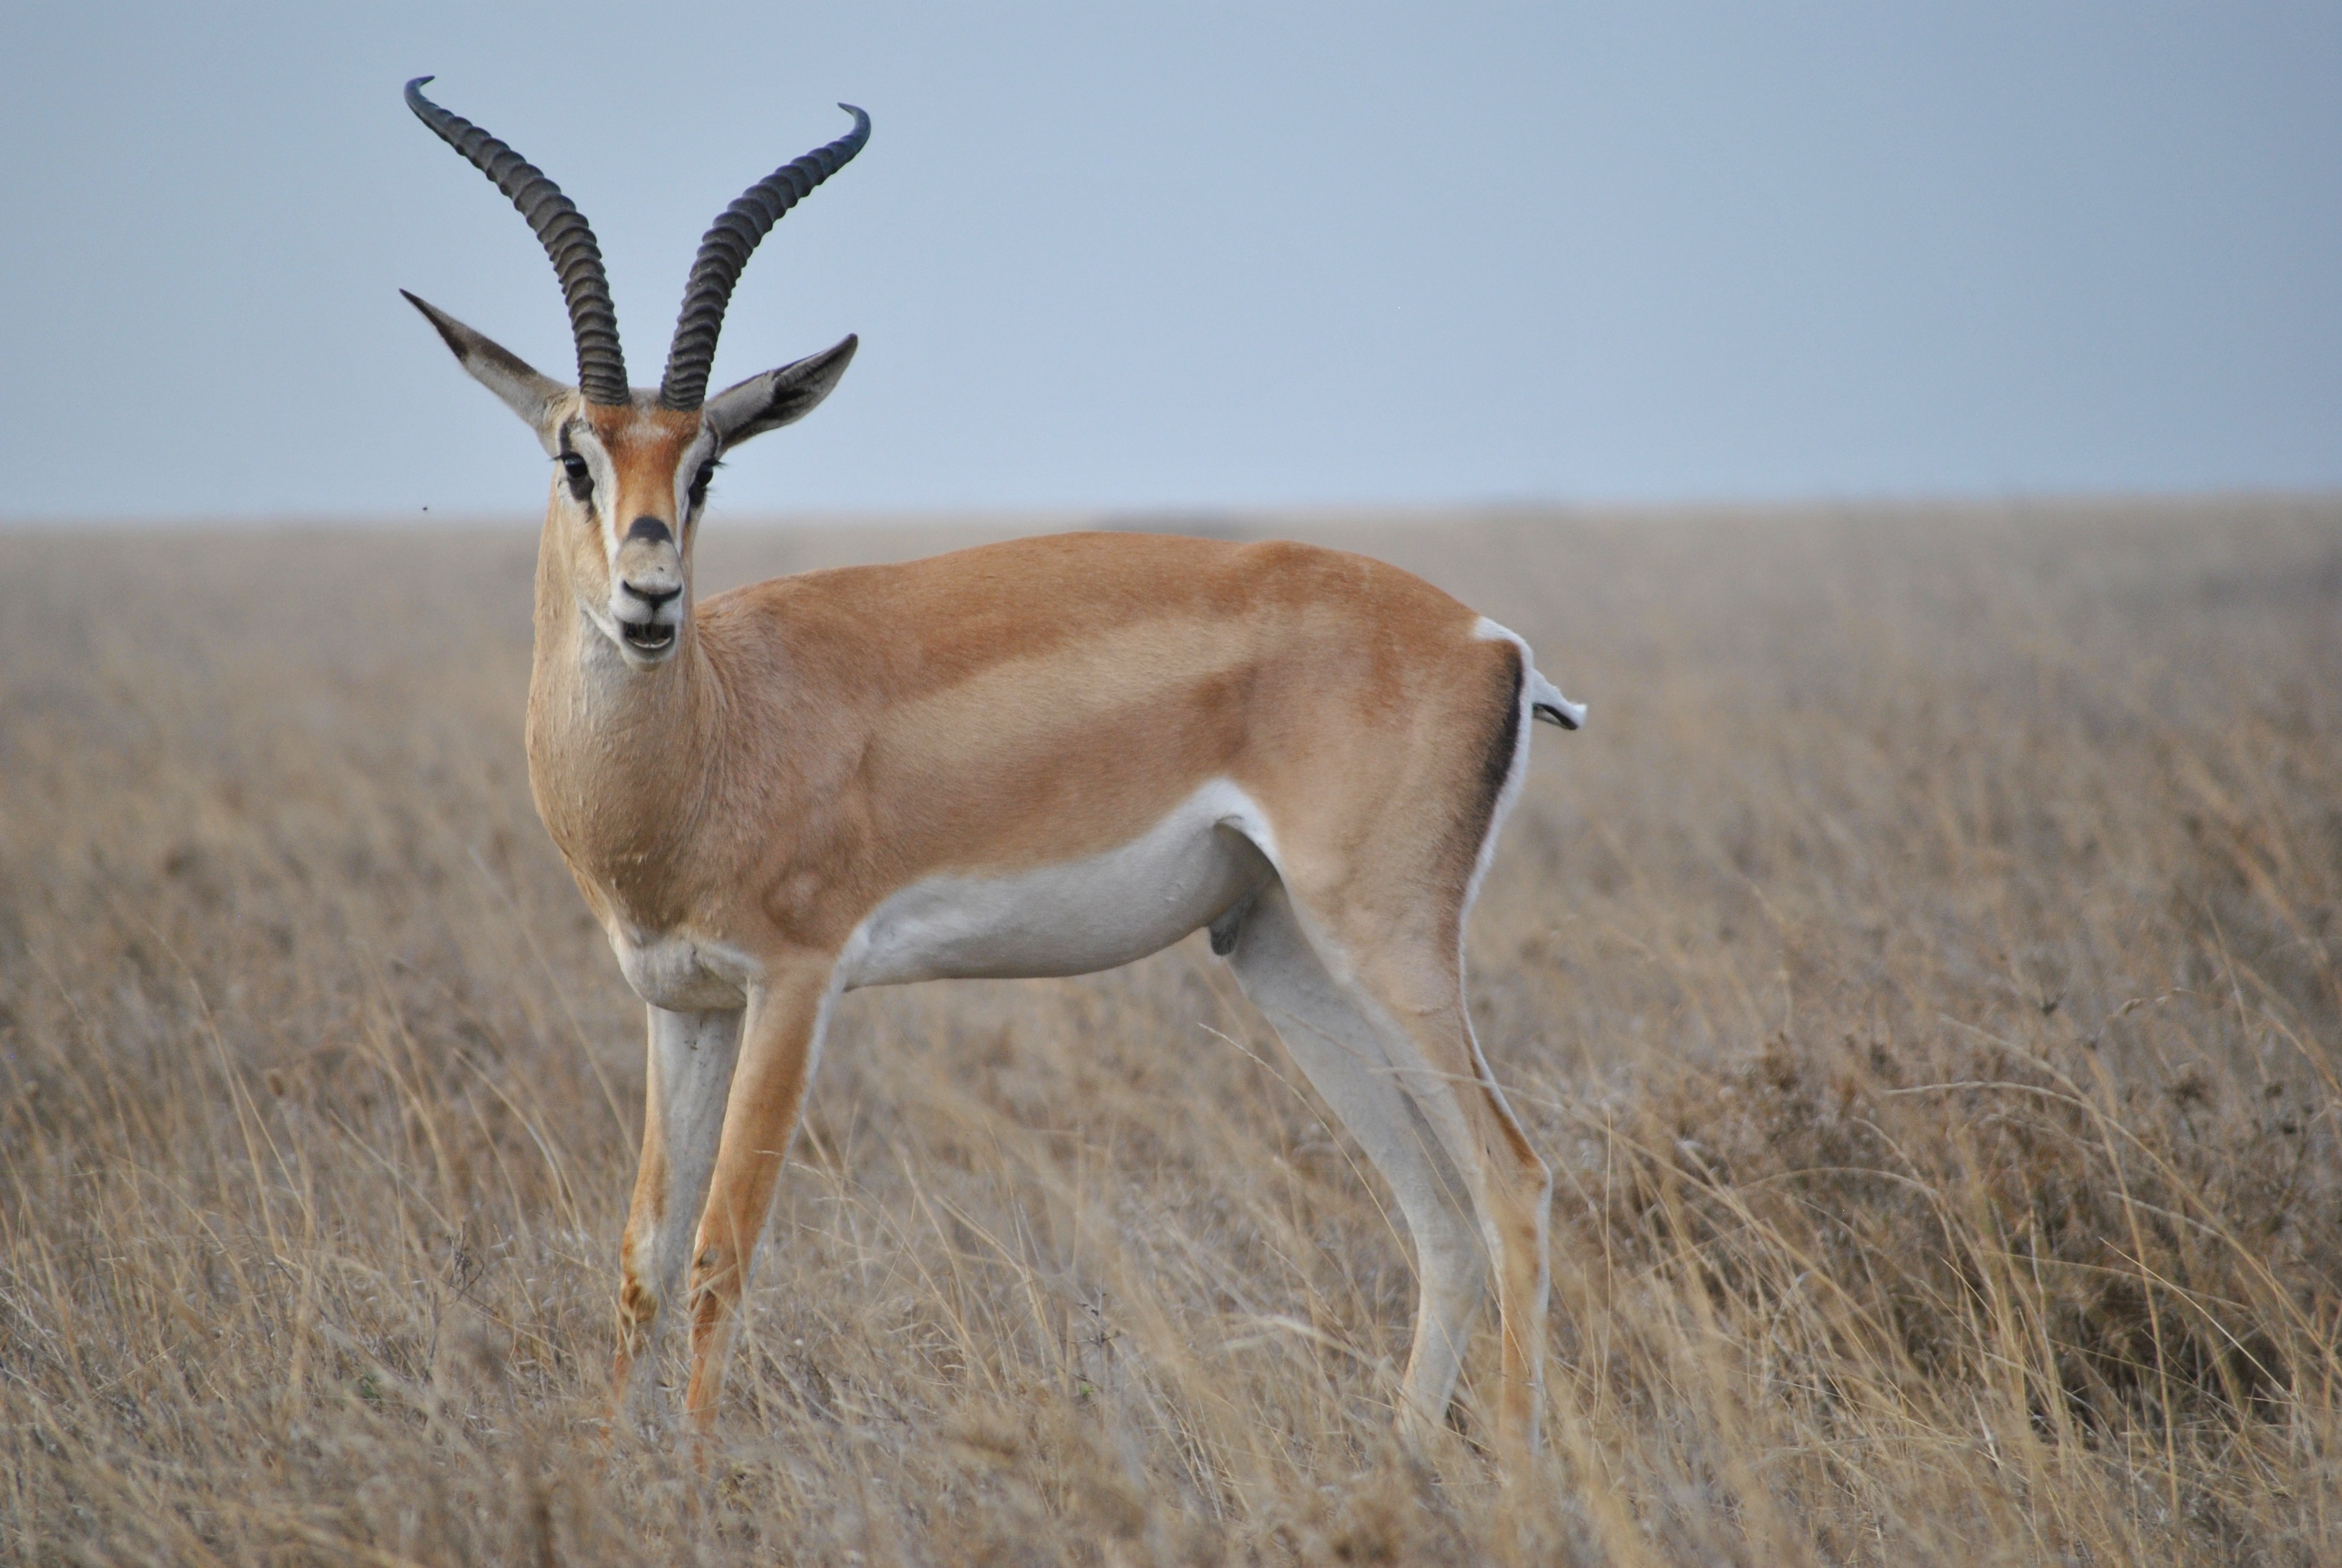
prairie, wildlife, africa, mammal, national park, fauna, savanna, antelope, gazelle, grassland, vertebrate, tanzania, impala, safari, serengeti, vicuna, white tailed deer, springbok, pronghorn, cow goat family